Teotenango

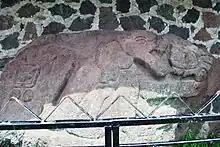
Jaguar relief at main entrance to city

The main entrance to the city is through the Plaza of the Jaguar, which lies on the hill on the north side just below the level of the rest of the city. From this plaza a series of stone steps takes one up to the city level. The Jaguar Relief shows as seated jaguar, wearing a medallion around its neck and it is in the process of eating a kind of flower or heart. To the left of this image is the representation of the date marker Two Rabbit and to the right is the date marker Nine House. One of the interpretations of this set of reliefs is that it represents the occurrence of an eclipse. The Jaguar represents some kind of earth monster eating the sun, represented by the flower or heart figure. An eclipse did indeed occur on the date Two Rabbit Nine House on the Aztec calendar.